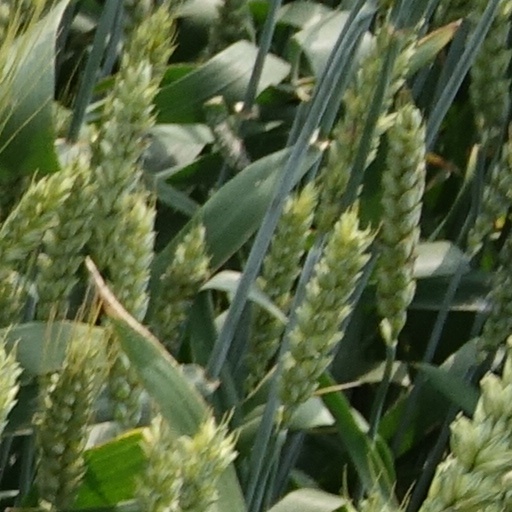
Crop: wheat